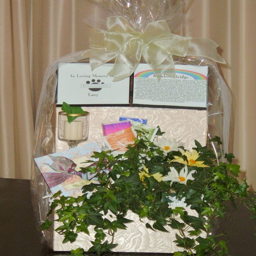
if you 've ever lost a beloved pet , you know how difficult this time can be .